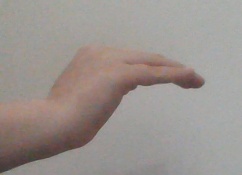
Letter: haa